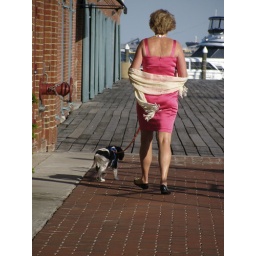
this woman was walking her dog in more jewelry than I may own...